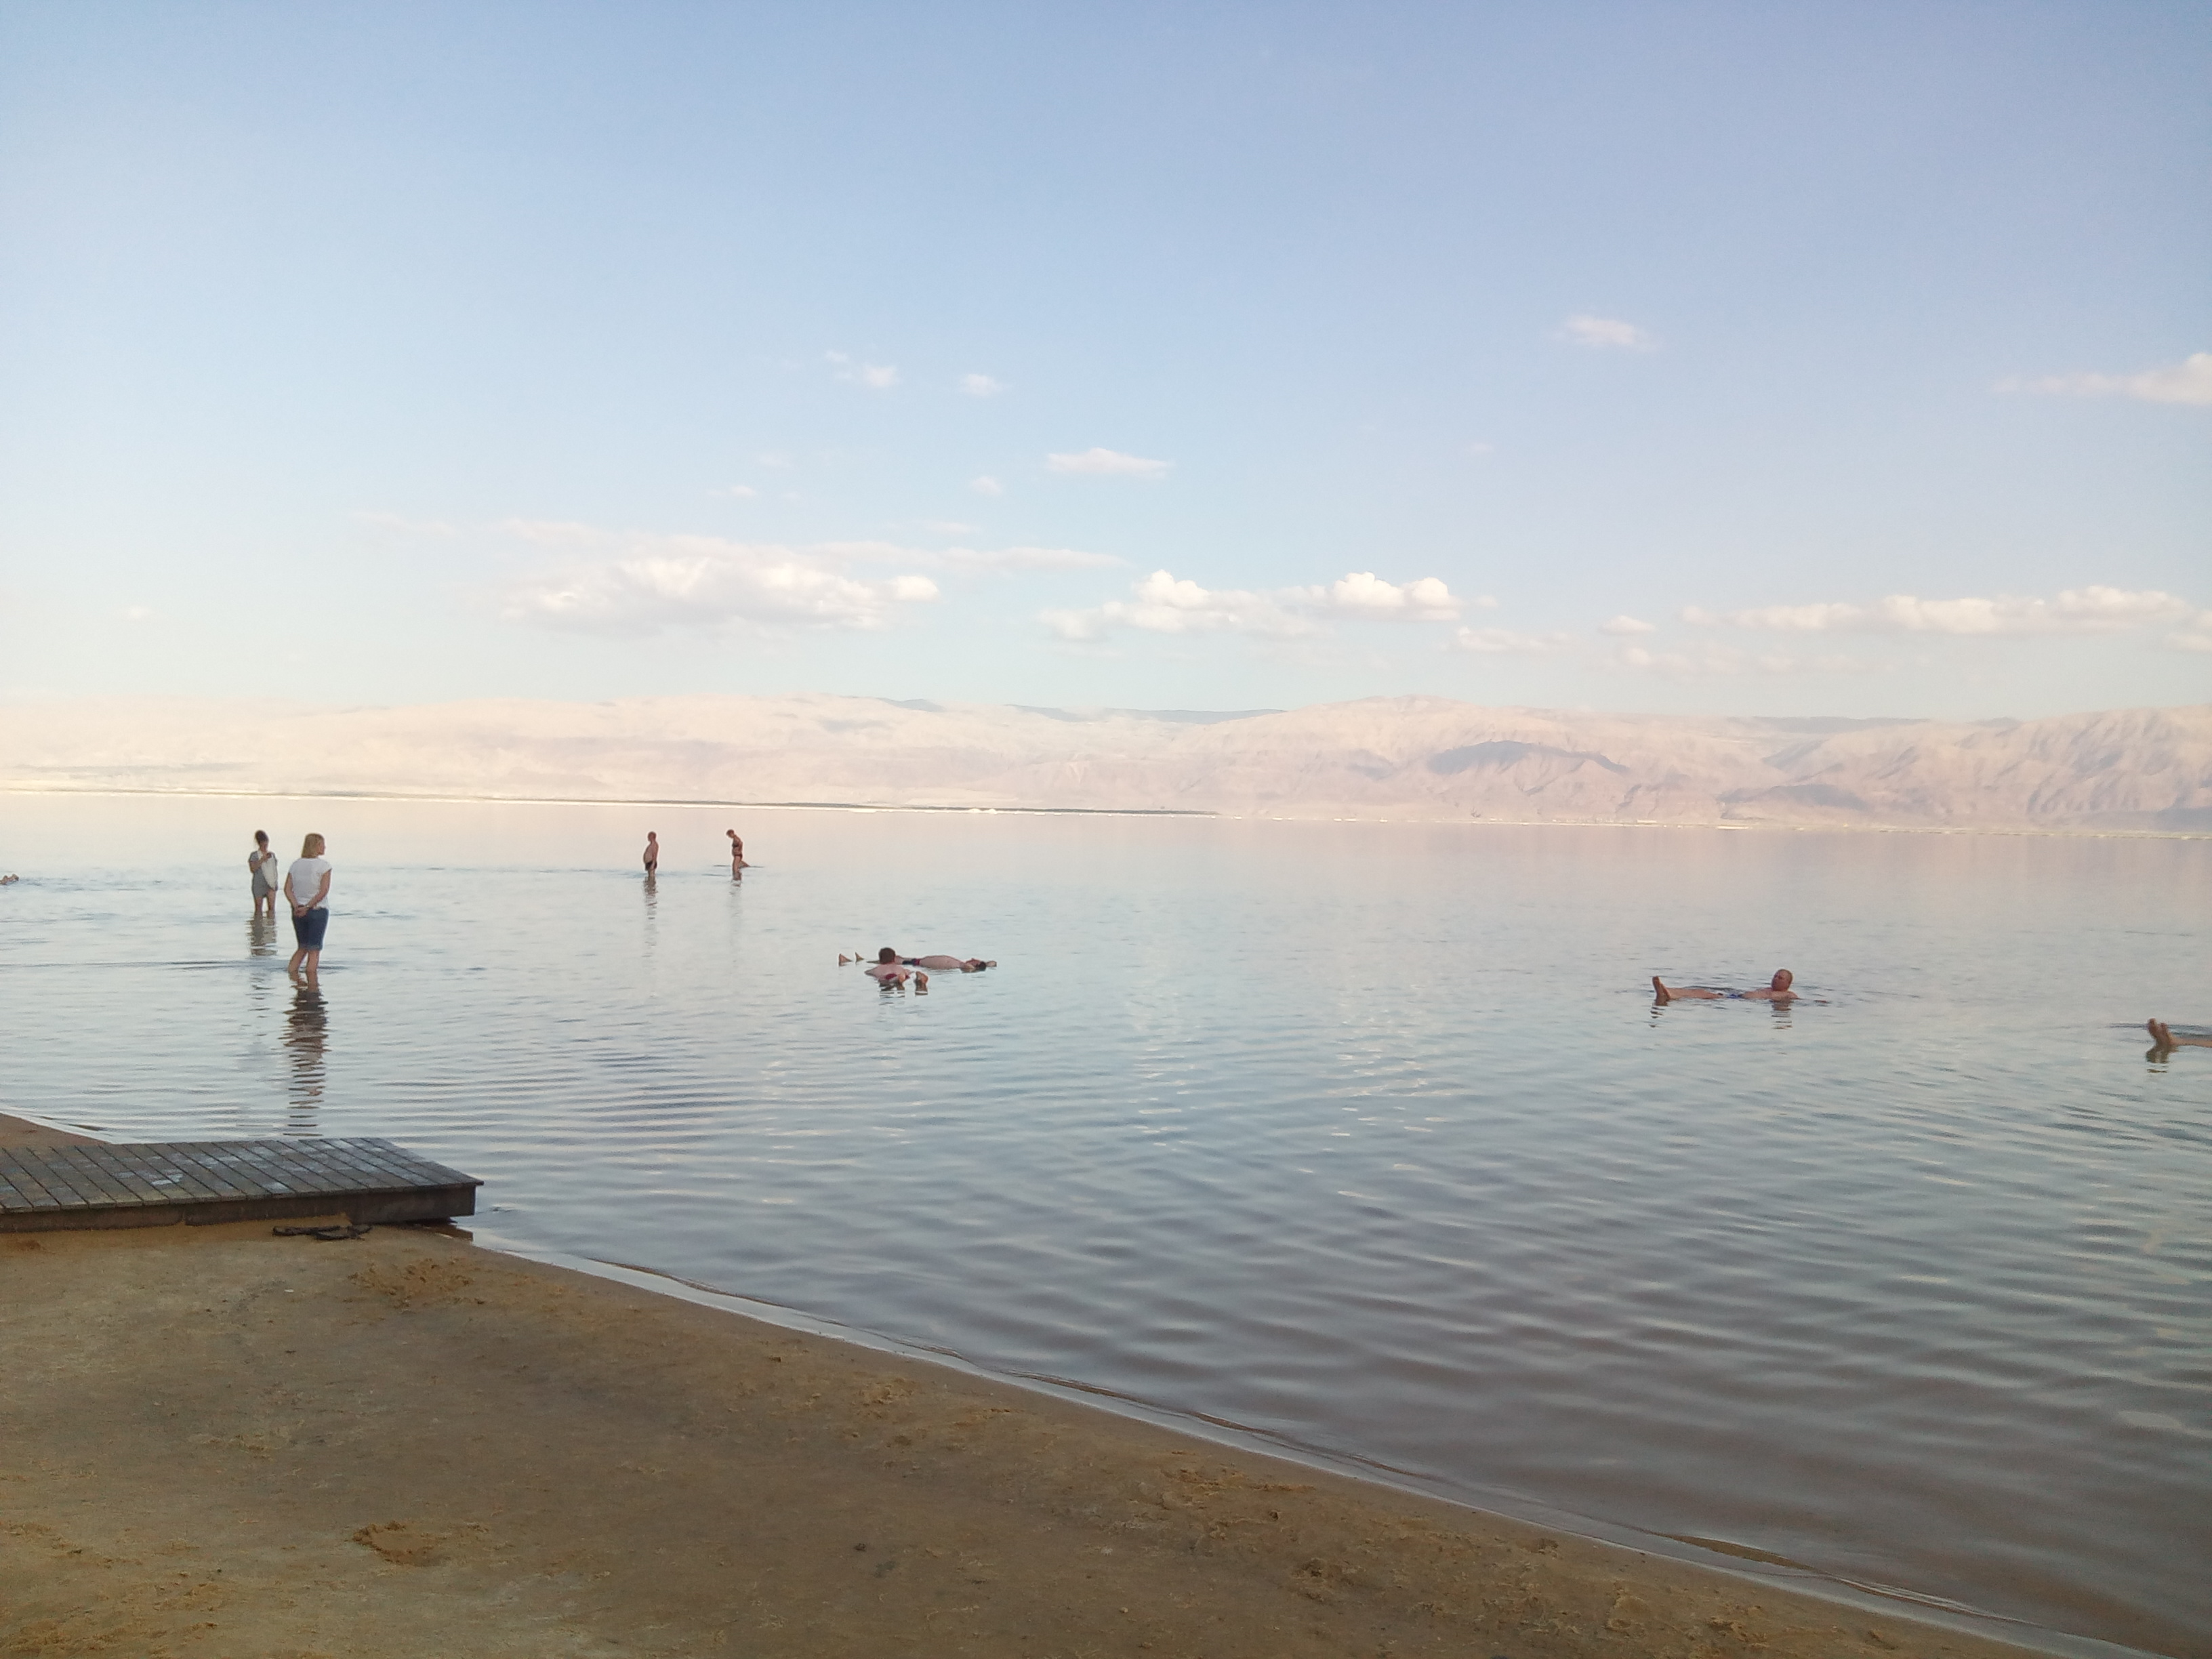
sea, sky, water, horizon, atmospheric phenomenon, morning, calm, beach, ocean, shore, lake, cloud, coast, vacation, summer, river, reflection, sand, landscape, tourism, coastal and oceanic landforms, bay, vehicle, evening, wave